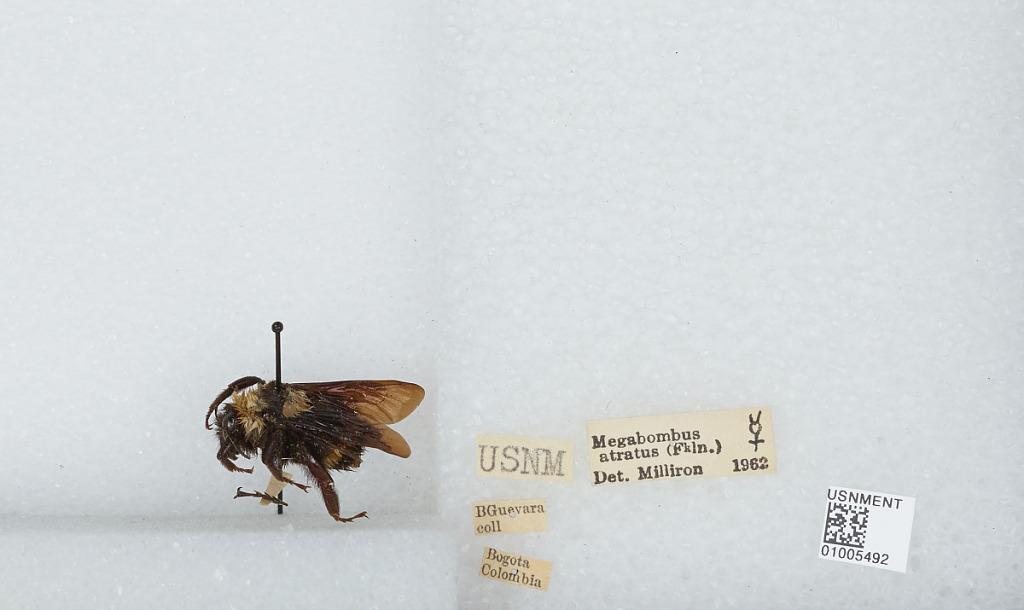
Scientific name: Bombus (Fervidobombus) atratus Franklin
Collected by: D. Graham
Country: Colombia
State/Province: Bogota, Distrito Capital
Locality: Bogota
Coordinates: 4.62912, -74.0952
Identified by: Milliron